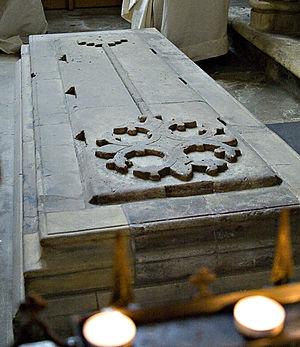
Godfrey Ludham est un ecclésiastique anglais devenu archevêque d'York.